A1 (Croatia)

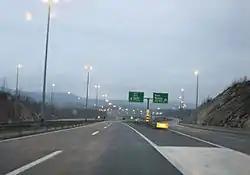
The A6 motorway branching off in Bosiljevo 2 interchange

The A1 motorway is a major north–south motorway in Croatia connecting the capital of the country, Zagreb, to the Dalmatia region, where the motorway follows a route parallel to the Adriatic coast. As a part of the road network of Croatia, it is a part of two major European routes: E65 Prague–Bratislava–Zagreb–Rijeka–Split–Dubrovnik and E71 Budapest–Zagreb–Karlovac–Bihać–Knin–Split. The motorway is of major importance to Croatia in terms of development of the economy; especially tourism and as a transit transport route. This has been reflected by an accelerated development of regions connected by the A1 motorway. A part of the motorway is considered to be a segment of the Adriatic–Ionian motorway. Once the latter motorway's connecting sections are completed, those currently spanned just by the Adriatic Highway as well as two-lane roads in Slovenia and Albania, the A1 will achieve genuine importance as a transit route.